Oaxaca

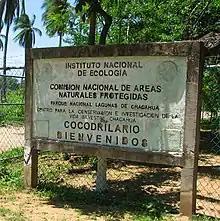
Entrance to the crocodile nursery located inside the Lagunas de Chacahua National Park

Lagunas de Chacahua National Park, created in 1937, lies about west of Puerto Escondido, near a village called Zapotalito. It can be reached via Federal Highway 200 or by boat from Puerto Escondido. The park encompasses , about of which is taken by various lagoons such as the "Laguna de Chacahua," "Laguna de La Pastoria," and "Laguna Las Salinas". There are various smaller lagoons that are connected by narrow channels. The rest of the park consists of dry land.